Economy of Italy

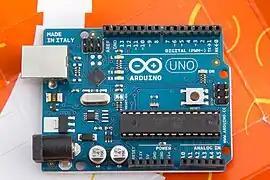
Arduino Uno, a MCU board made in Italy has gained popularity worldwide

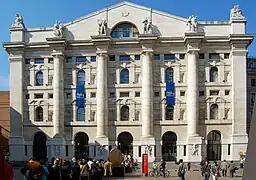
Palazzo Mezzanotte in Milan, the seat of the Italian Bourse

According to the last national agricultural census, there were 1.6 million farms in 2010 (−32.4% since 2000) covering (63% of which are located in Southern Italy). The vast majority (99%) are family-operated and small, averaging only in size. Of the total surface area in agricultural use (forestry excluded), grain fields take up 31%, olive tree orchards 8.2%, vineyards 5.4%, citrus orchards 3.8%, sugar beets 1.7%, and horticulture 2.4%. The remainder is primarily dedicated to pastures (25.9%) and feed grains (11.6%). The northern part of Italy produces primarily maize corn, rice, sugar beets, soybeans, meat, fruits and dairy products, while the South specializes in wheat, olive and citrus fruits. Livestock includes 6 million head of cattle, 8.6 million head of swine, 6.8 million head of sheep, and 0.9 million head of goats. The total annual production of the fishing industry in Italy from capture and aquaculture, including crustaceans and molluscs, is around 480,000 tons.